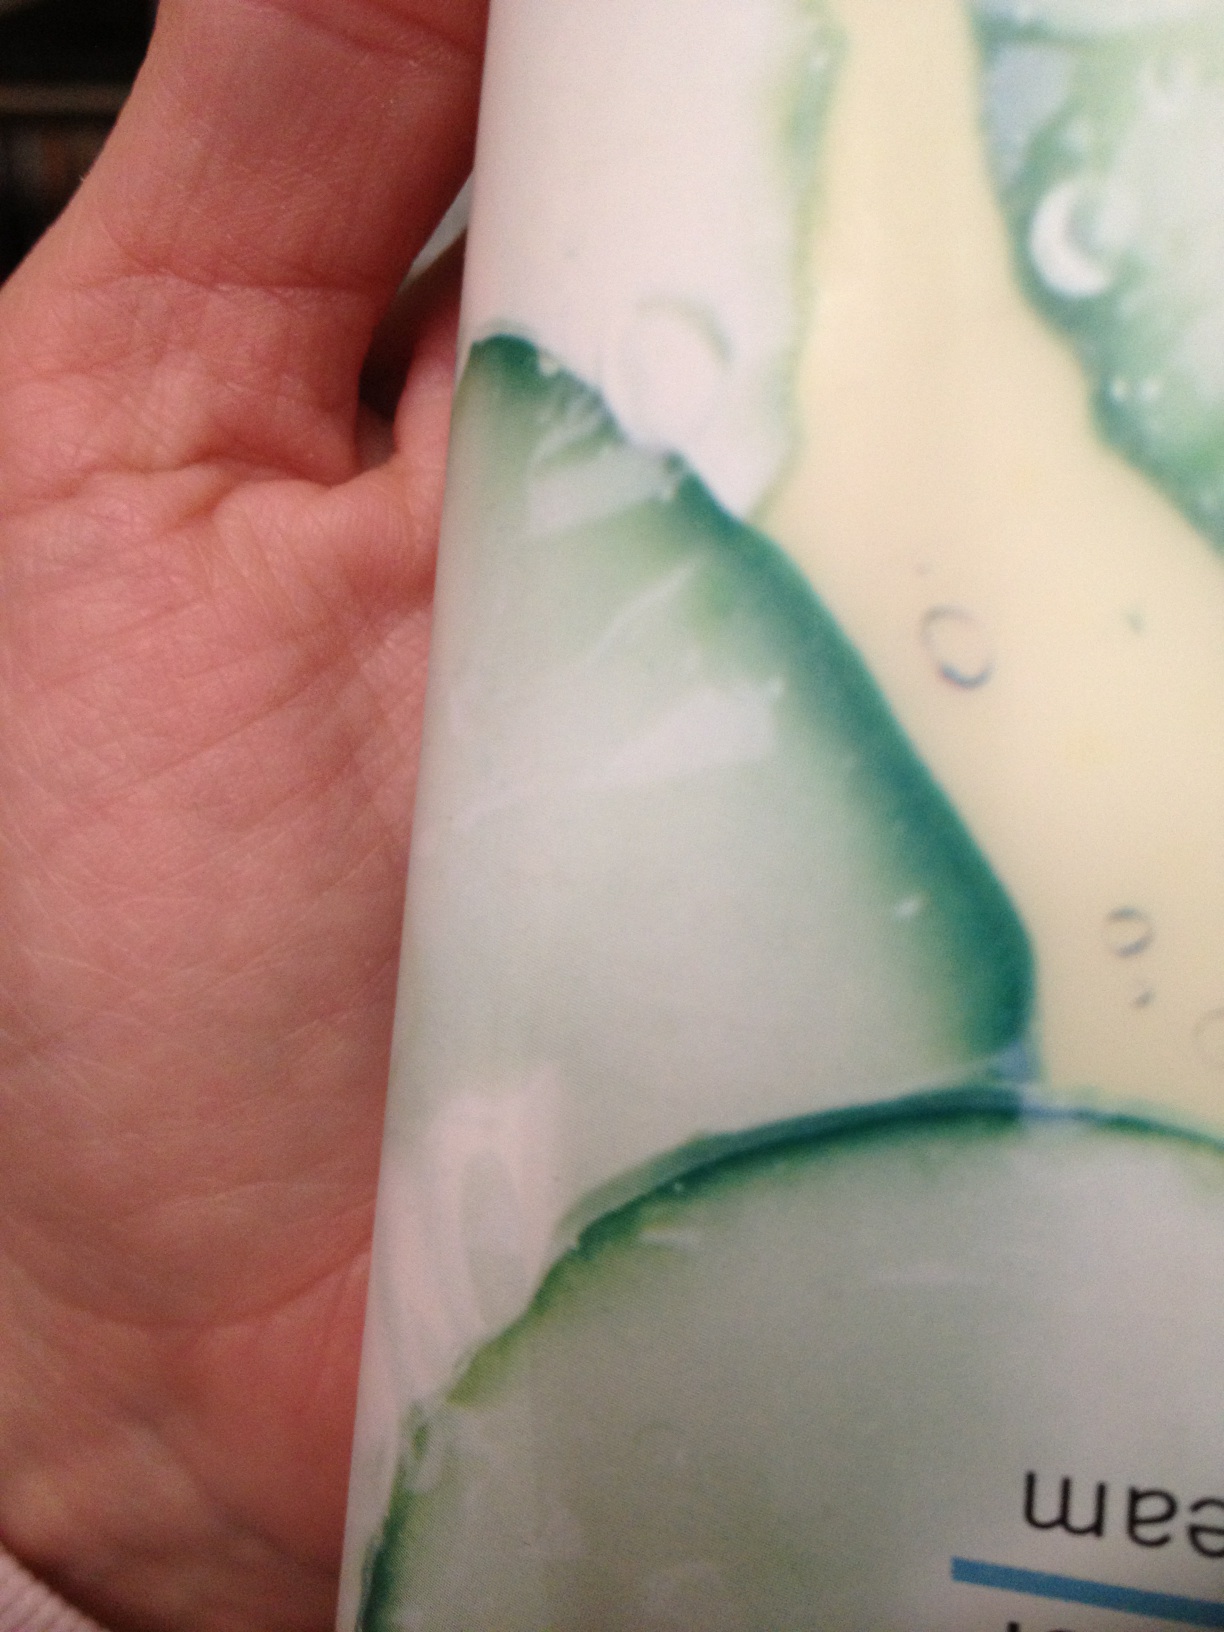Question: Is it lotion or body wash?
Answer: unanswerable